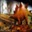
Label: dinosaur